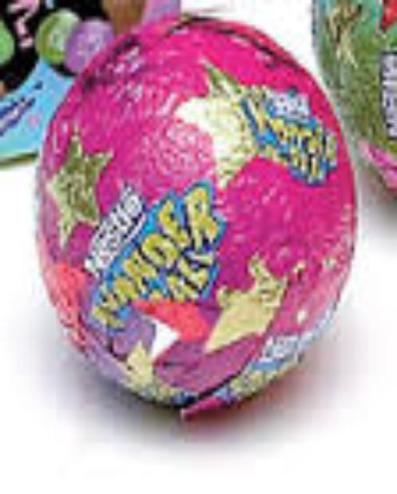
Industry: Leisure